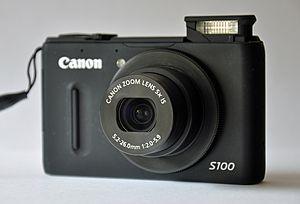
Un appareil photographique compact est un appareil photographique de petite taille et léger, le plus souvent totalement automatisé, et dont la visée se fait généralement sur un écran à cristaux liquides.
Le PowerShot S100 est un appareil photo numérique compact fabriqué par Canon.